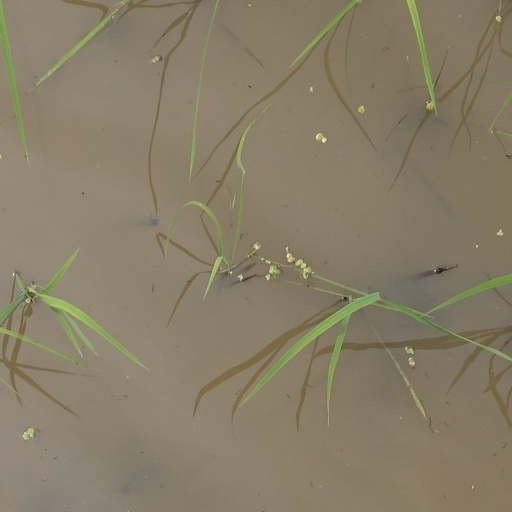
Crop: rice